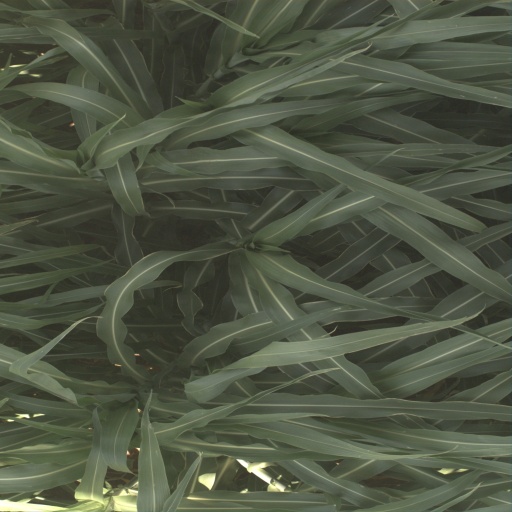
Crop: sorghum